Pope Joan

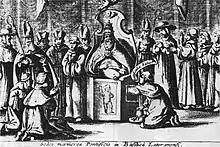
Illustration of Pope Innocent X having his testicles examined, from "Roma Triumphans" (1645)

Some versions of the legend suggest that subsequent popes were subjected to an examination whereby, having sat on a so-called "sedia stercoraria" or 'dung chair' containing a hole, a cardinal had to reach up and establish that the new pope had testicles before announcing ""Duos habet et bene pendentes"" ("He has two and they dangle nicely"), or ""habet"" ("he has them") for short.